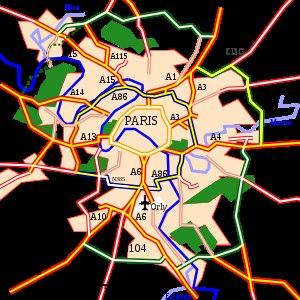
La France comptait en 2014, un réseau autoroutier d'environ 11 882 km, dont 9 048 km à péage, à travers tout le pays. Il s'agit du quatrième réseau mondial et du sixième en incluant les voies express d'au moins 2 × 2 voies. En effet, certaines régions comme la Corse et une grande partie de la Bretagne ne disposent pas d'autoroutes mais de voies express. Ainsi, neuf départements ne sont desservis par aucune autoroute structurante, en partie à cause du relief : l'Ardèche, la Charente, la Haute-Corse, la Corse-du-Sud, les Côtes-d'Armor, le Finistère, le Gers, le Morbihan et la Haute-Saône. Tous le sont en revanche par des voies express. L'outre-mer ne possède qu'une seule autoroute : l'autoroute A1, en Martinique.
La Francilienne, anciennement connue sous le nom « rocade interdépartementale des villes nouvelles », désigne un ensemble d'autoroutes et de voies rapides faisant le tour de l'Île-de-France sur 160 kilomètres, desservant successivement Cergy-Pontoise, Roissy, Marne-la-Vallée, Évry-Courcouronnes et Saint-Germain-en-Laye, permettant ainsi de contourner Paris à une distance d'environ trente kilomètres. C'est le troisième niveau des voies de contournement de Paris, situé entre le boulevard périphérique et l'autoroute A86 d'une part, et le Grand contournement de Paris d'autre part.